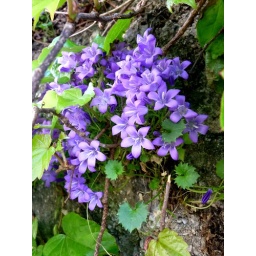
Purple flowers on a wall in Rue de l'Abreuvoir, Paris Montmartre_3